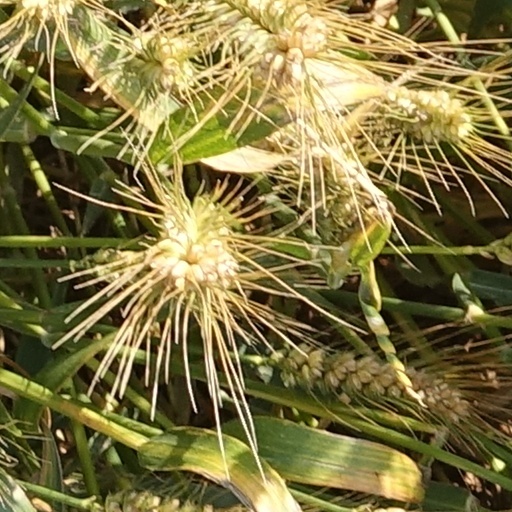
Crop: wheat